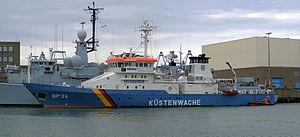
Bad Bramstedt (BP24), navire des garde-côtes allemands dans le port militaire de Zeebruges. Numéro OMI